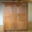
Label: wardrobe